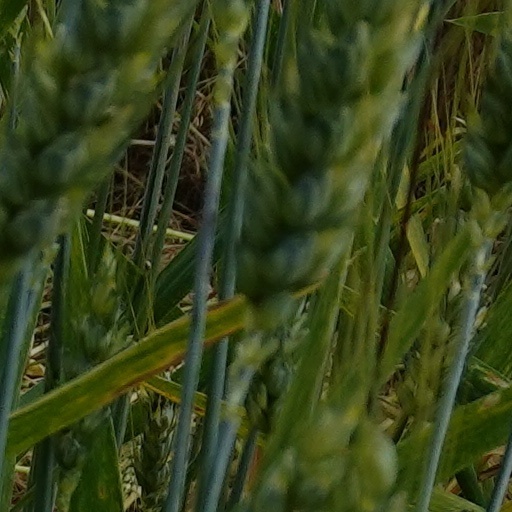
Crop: wheat